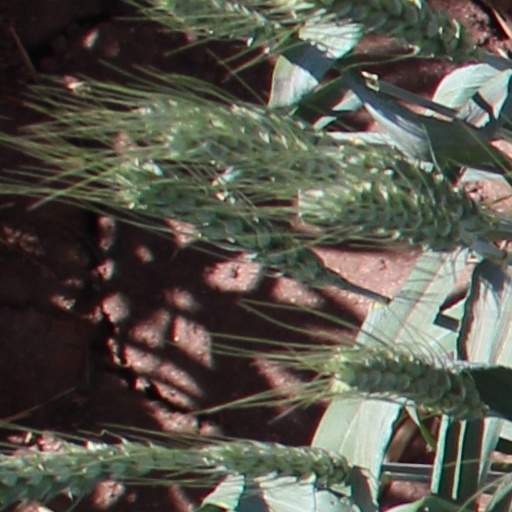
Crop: wheat